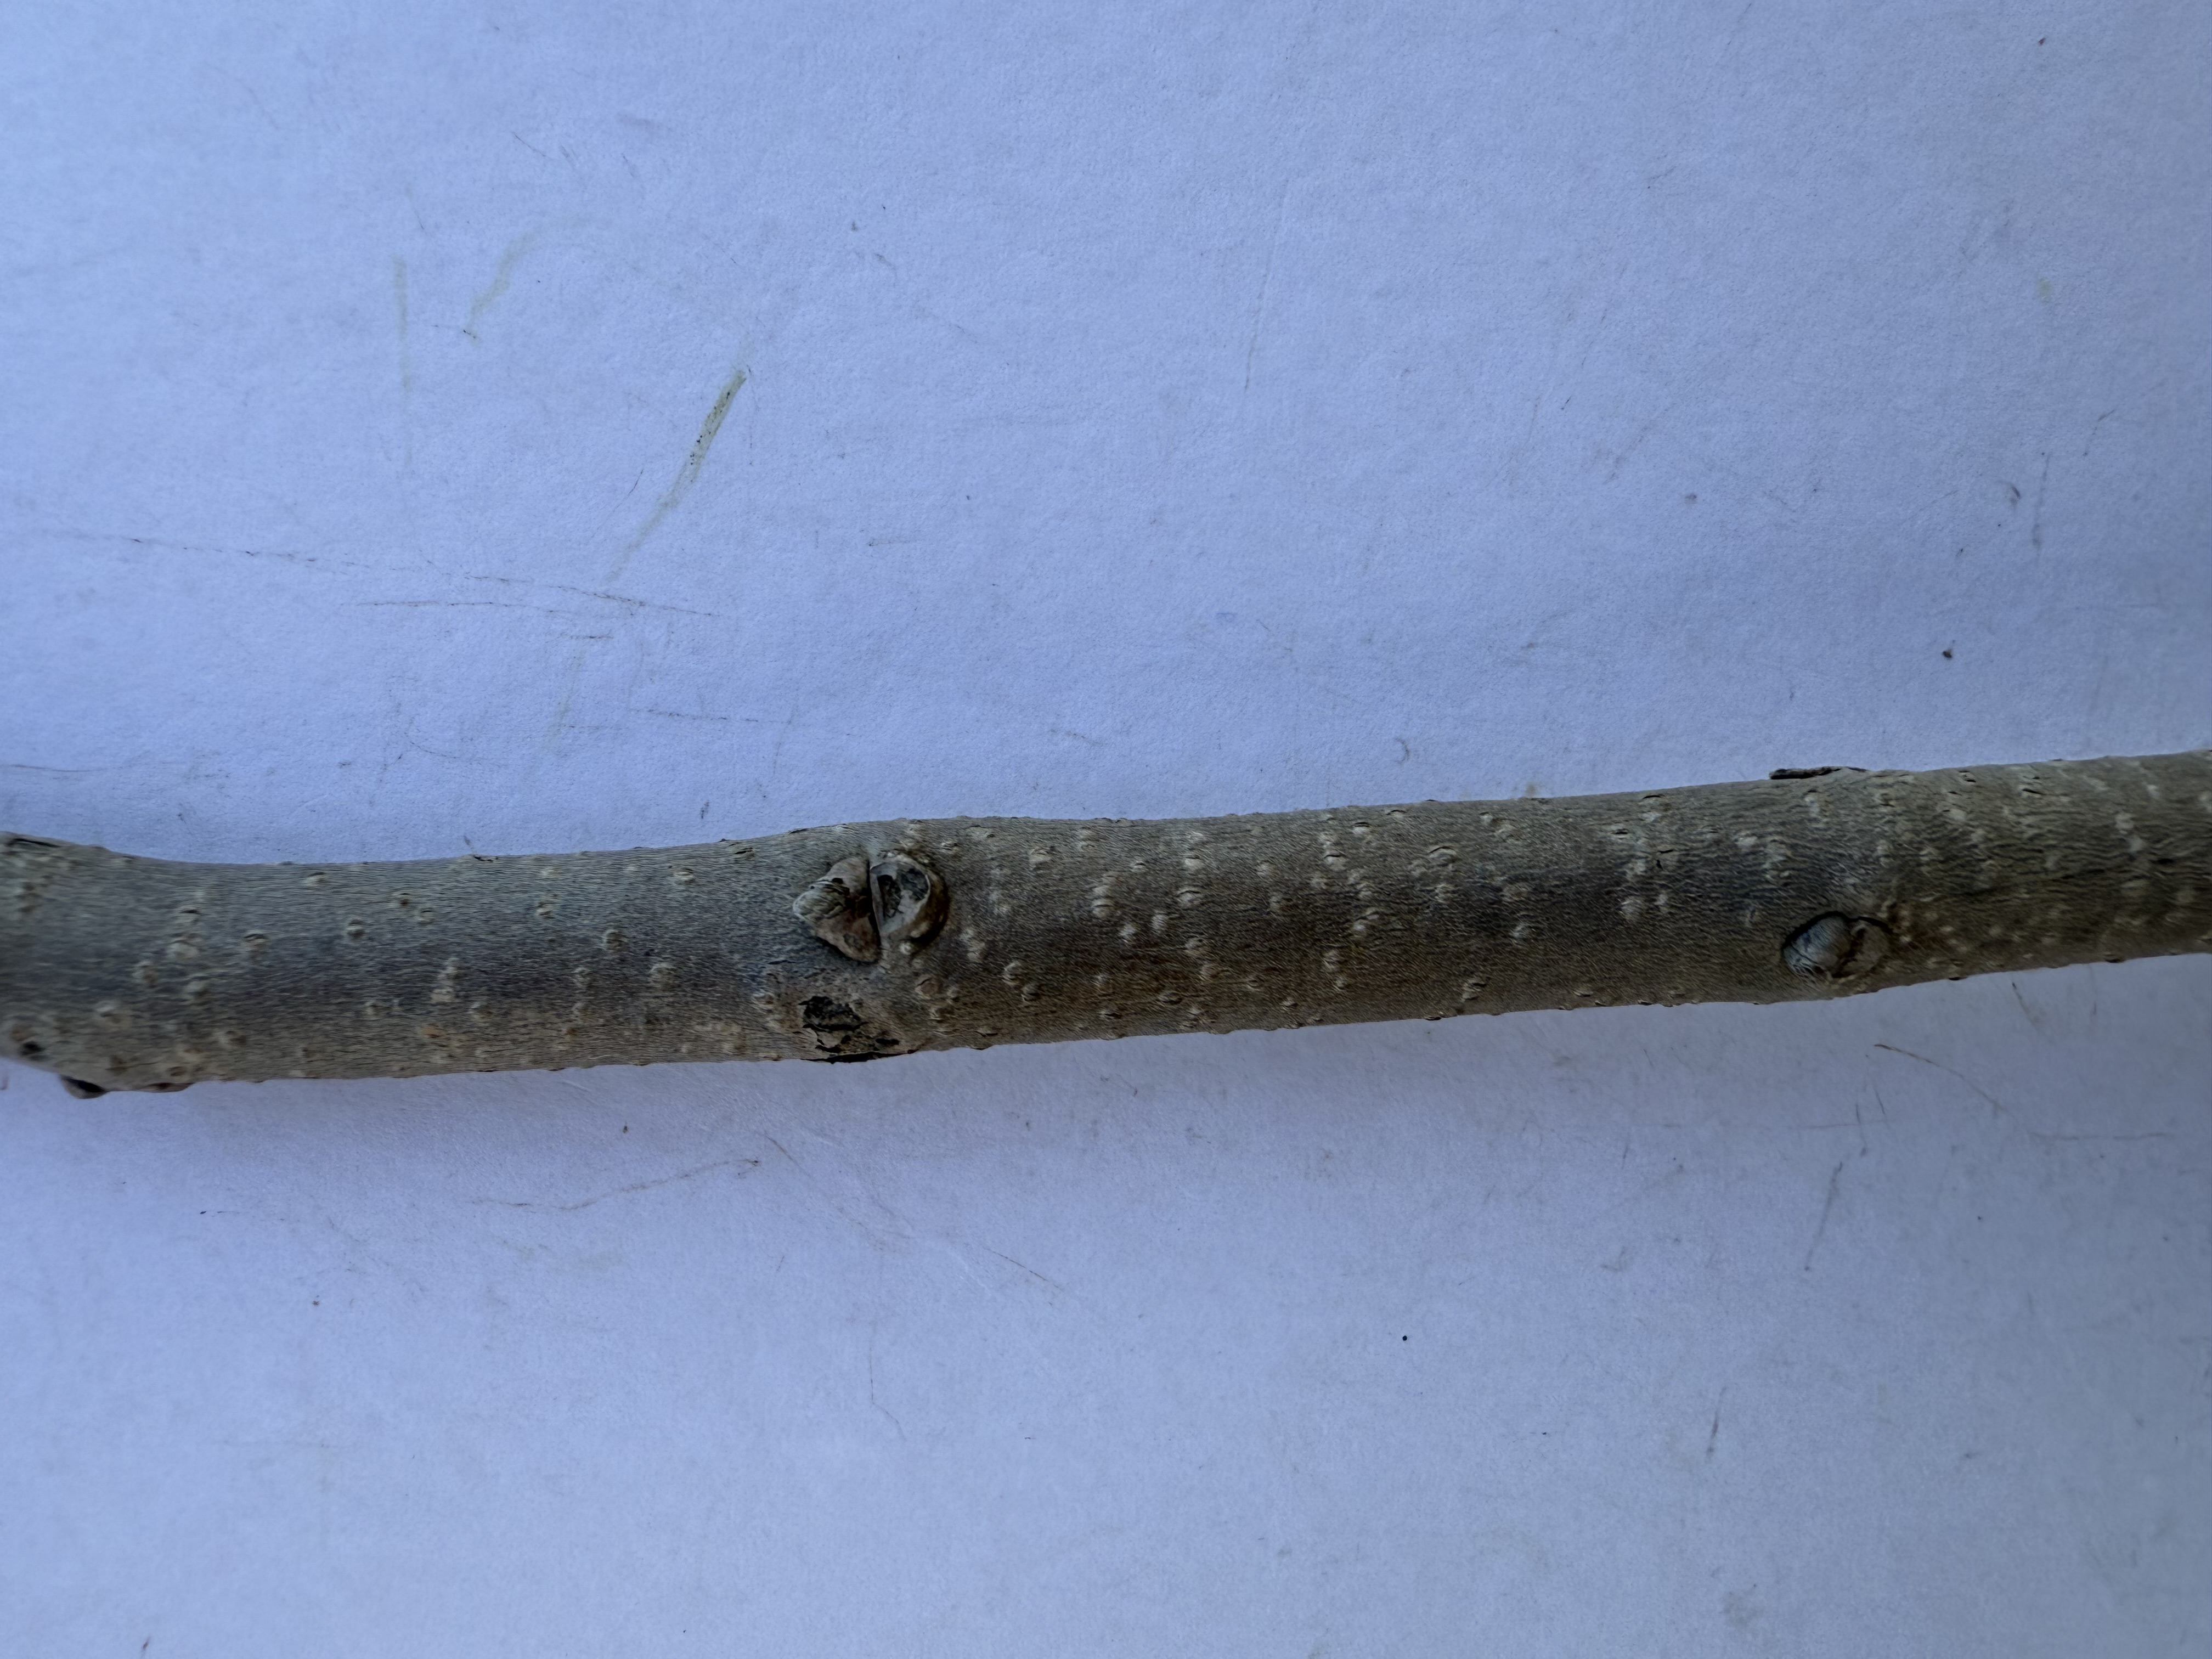
Variety: Chocolate Persimmon